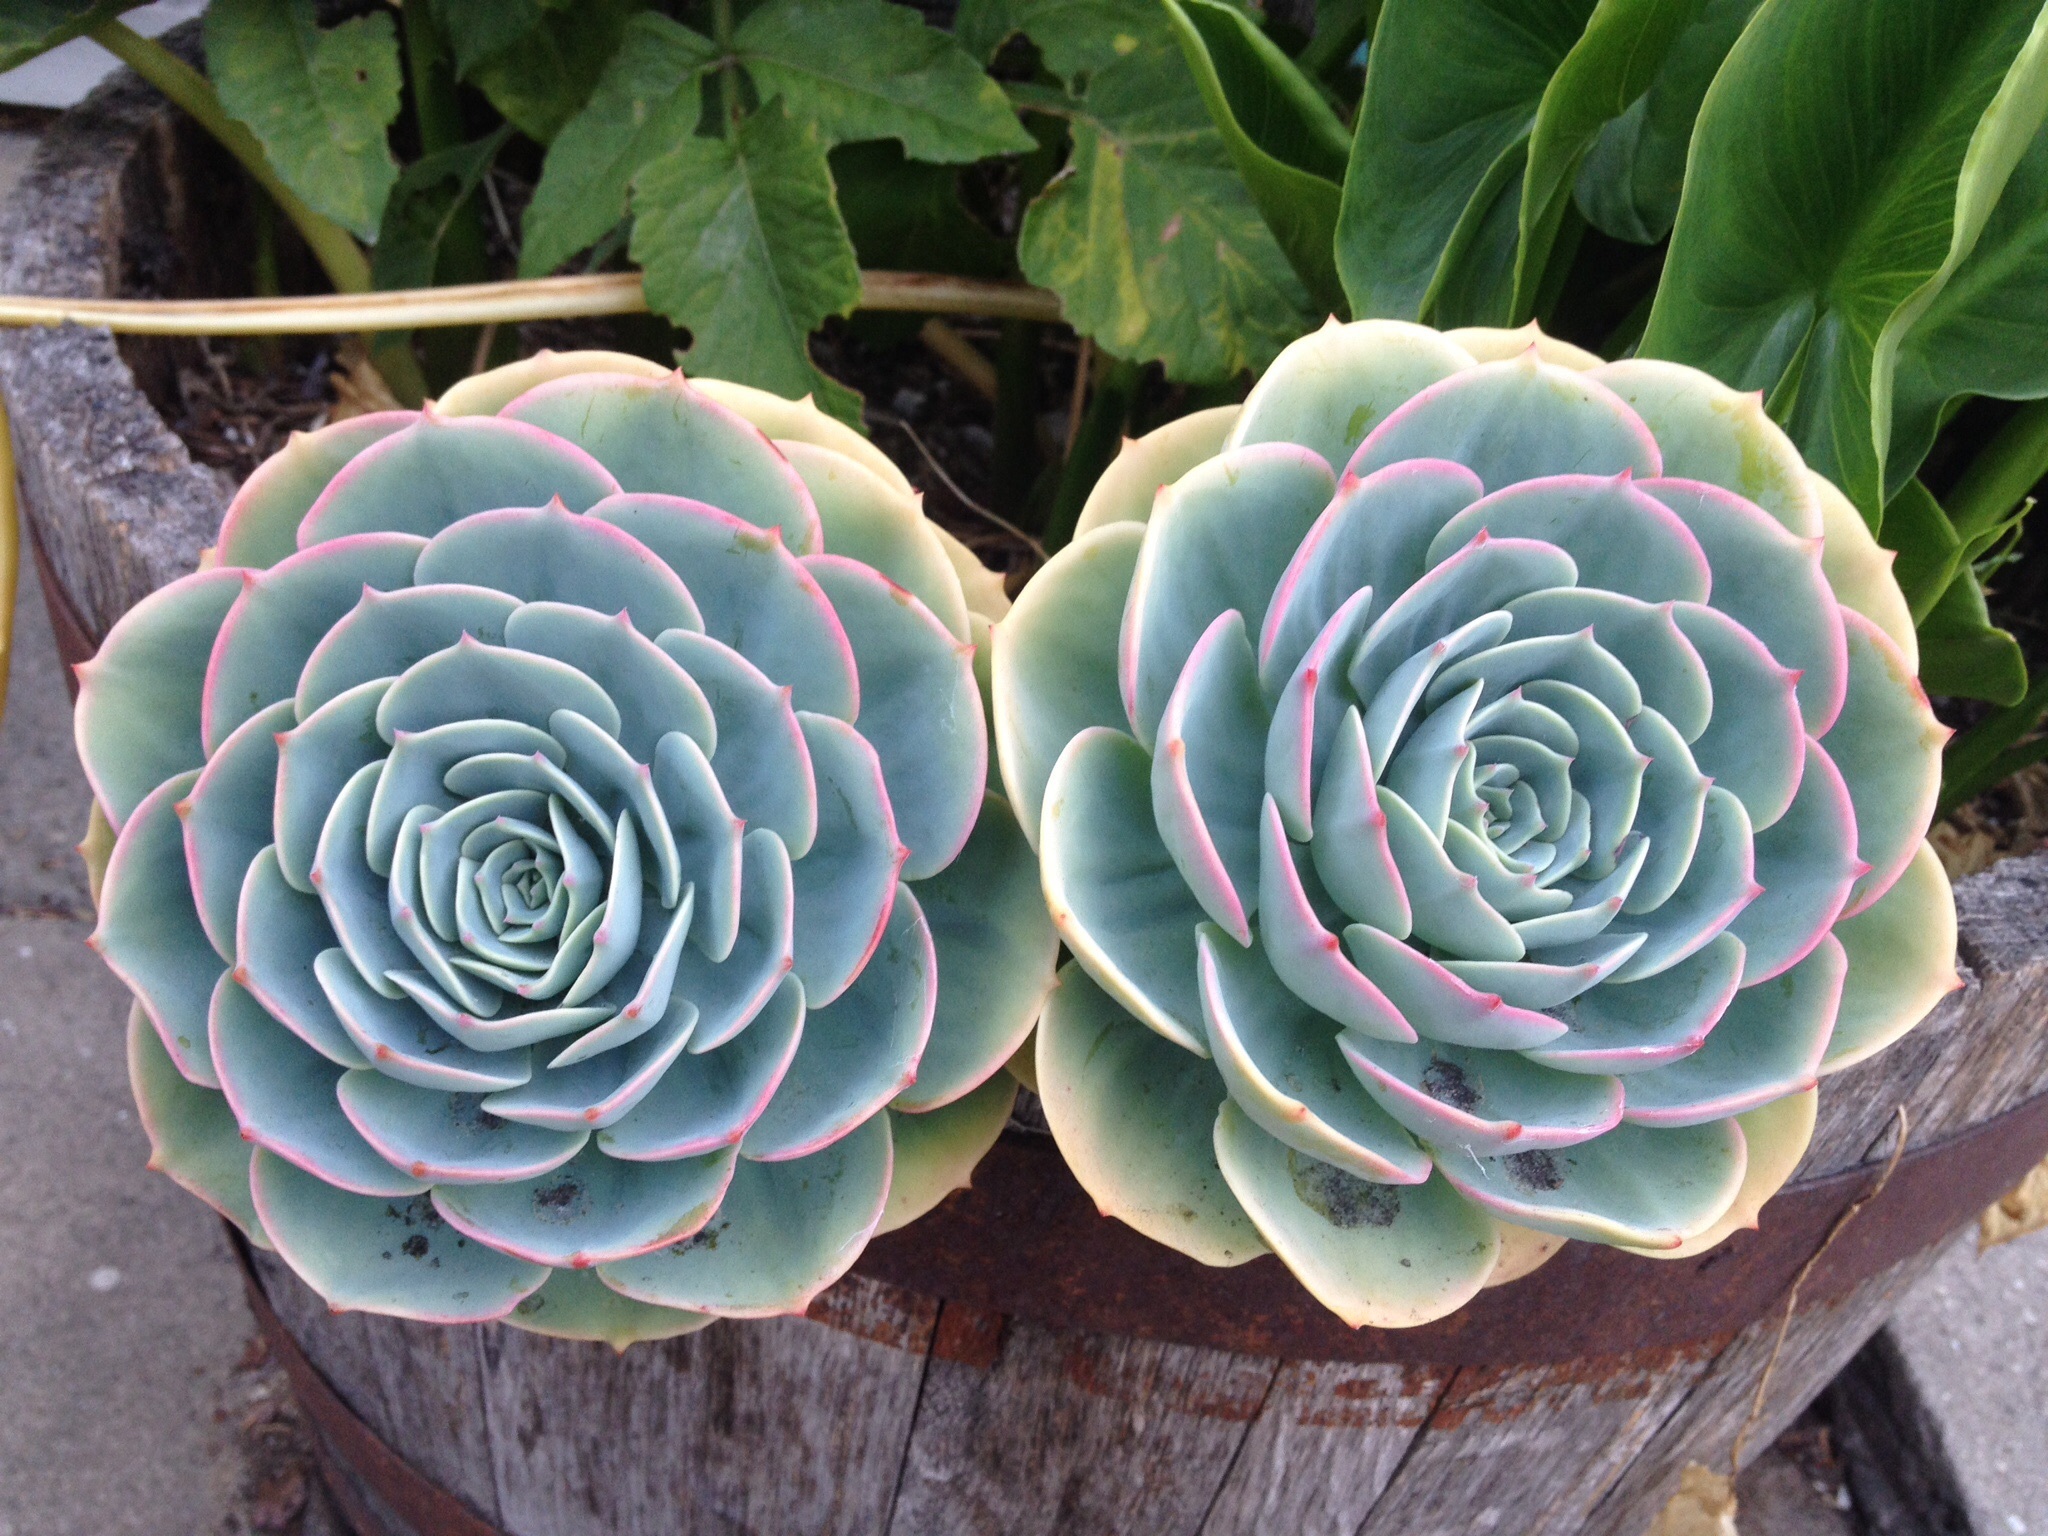
plant, flower, produce, botany, flora, floristry, succulents, flowering plant, land plant